Captains Flat railway line

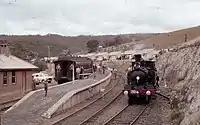
An enthusiast's special at Captain's Flat, January 1962

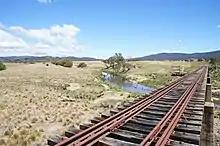
Molonglo River bridge

The new line was long and was worked under Ordinary Train Staff and Ticket conditions.